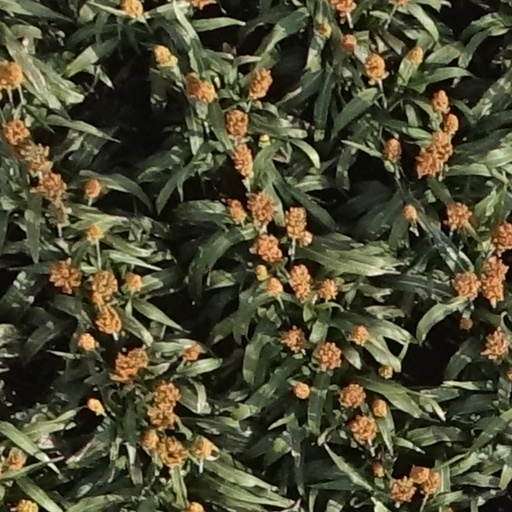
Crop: sorghum